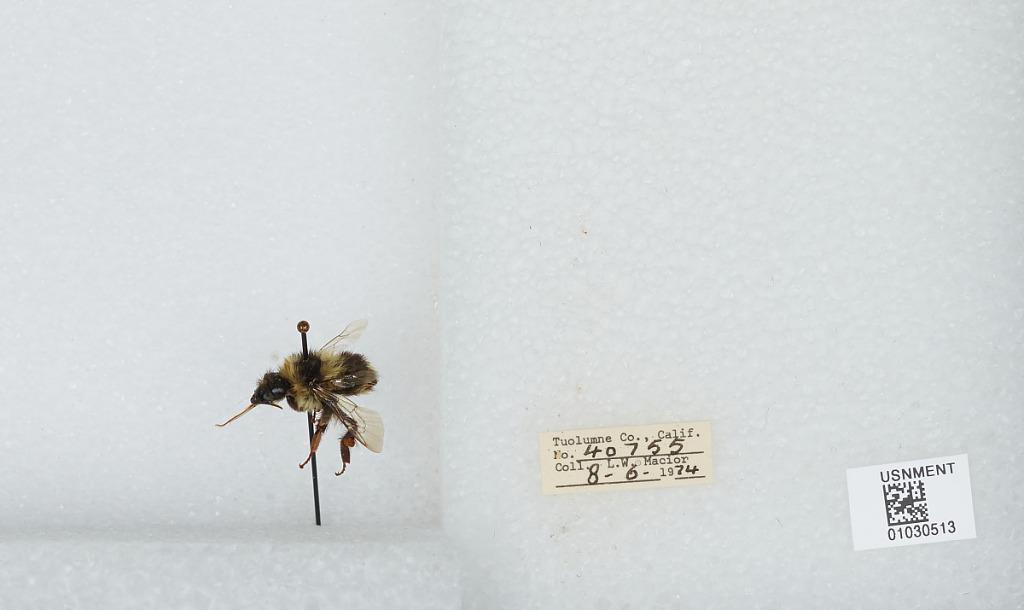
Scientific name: Bombus (Cullumanobombus) rufocinctus Cresson
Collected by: L. Macior
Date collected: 1974-8-6
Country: United States
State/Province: California
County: Tuolumne
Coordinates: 38.02, -119.93